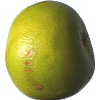
Label: Pomelo Sweetie 1